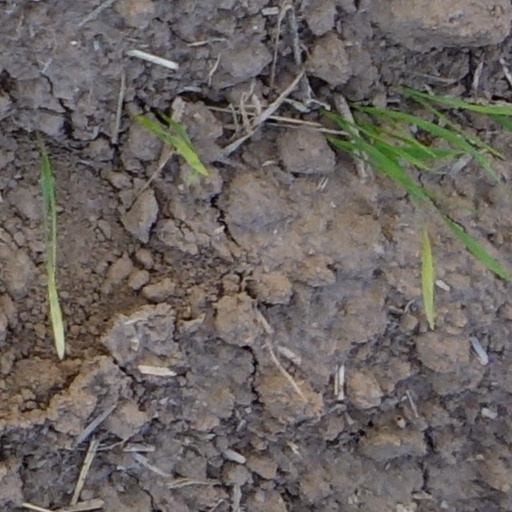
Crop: wheat